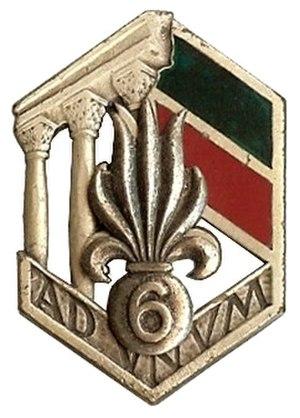
Insigne du 6° régiment étranger d'infanterie. Type 2. Fabrication artisanale au Levant
Le 6ᵉ régiment étranger d’infanterie est un régiment de la Légion étrangère créé au début de la Seconde Guerre mondiale, en 1939, et dissous définitivement en 1955.
La Légion étrangère est un corps de l'Armée de terre française disposant d'un commandement particulier et comportant plusieurs spécialités : infanterie, cavalerie, génie et troupes aéroportées. La Légion est également indépendante du point de vue de son recrutement.